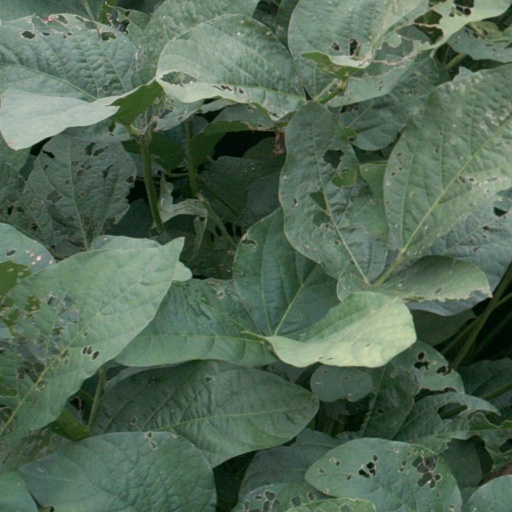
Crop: soybean